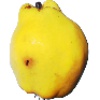
Label: Quince 1